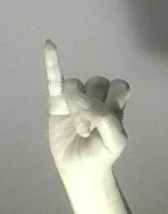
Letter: meem